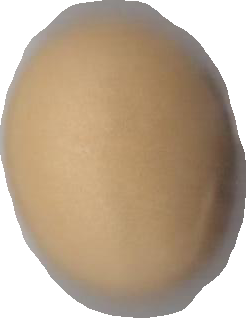
Variety: Dega